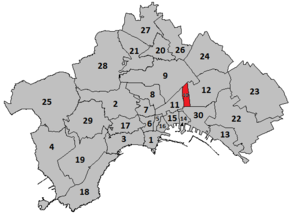
Vicaria est un quartier de la ville de Naples, dans le sud de l'Italie.